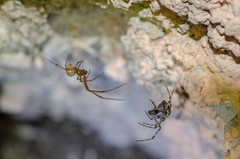
Species: Parasteatoda_tepidariorum